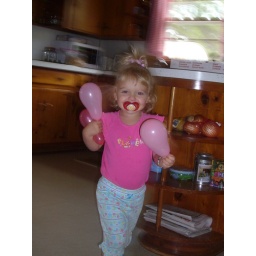
I got my My little cousin in action having a ball while running with her balloons!